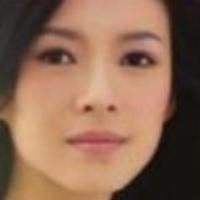
Age group: age 21-30